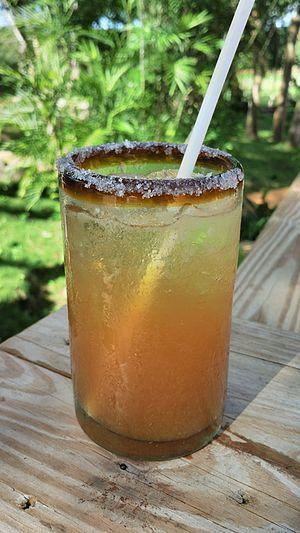
La michelada est une boisson typiquement mexicaine qui se prépare avec de la bière comme base, complétée par du jus de citron vert, du sel et une sauce pour assaisonner, qui peut être de type Maggi, sauce anglaise, sauce piquante à base de piments, et peut être allongé de jus de tomate. Il peut alors être rapproché du Bloody Mary, avec de la vodka à la place de la bière.